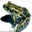
Label: frog